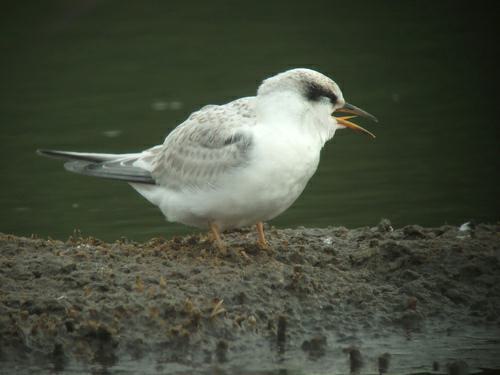
A photo of a least tern